Zach Klein

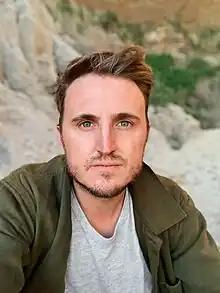
Klein in 2019

Zach Klein (born September 26, 1982) is an American entrepreneur and investor, and the co-founder of Vimeo. In addition to Vimeo, he co-founded the children's learning website DIY.org and worked as an executive at Boxee, Skillshare, and as CEO of Dwell. Known for design of healthy digital communities, he has taught Interaction Design at the School of Visual Arts.